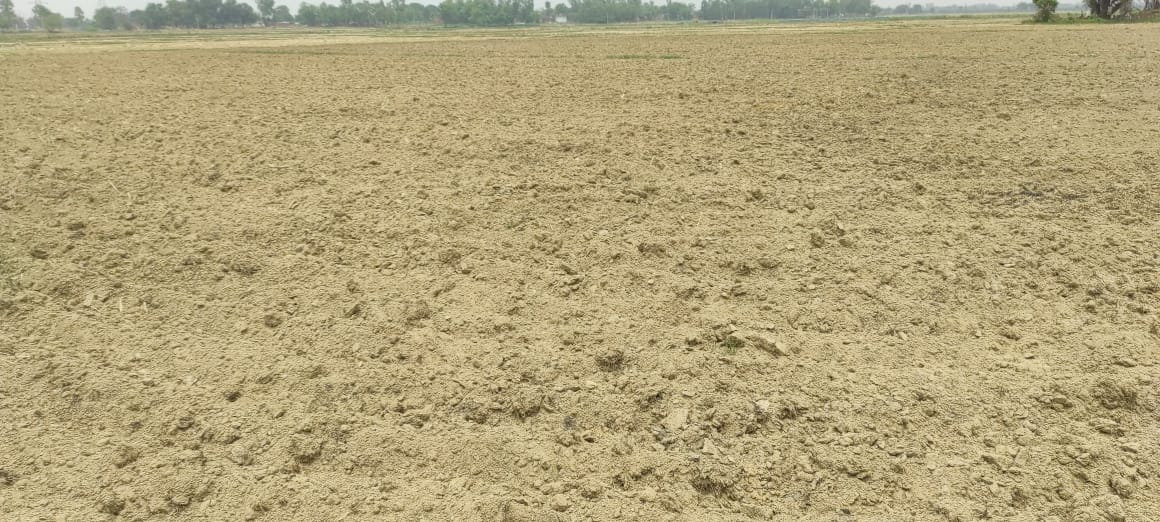
Soil type: Alluvial soil